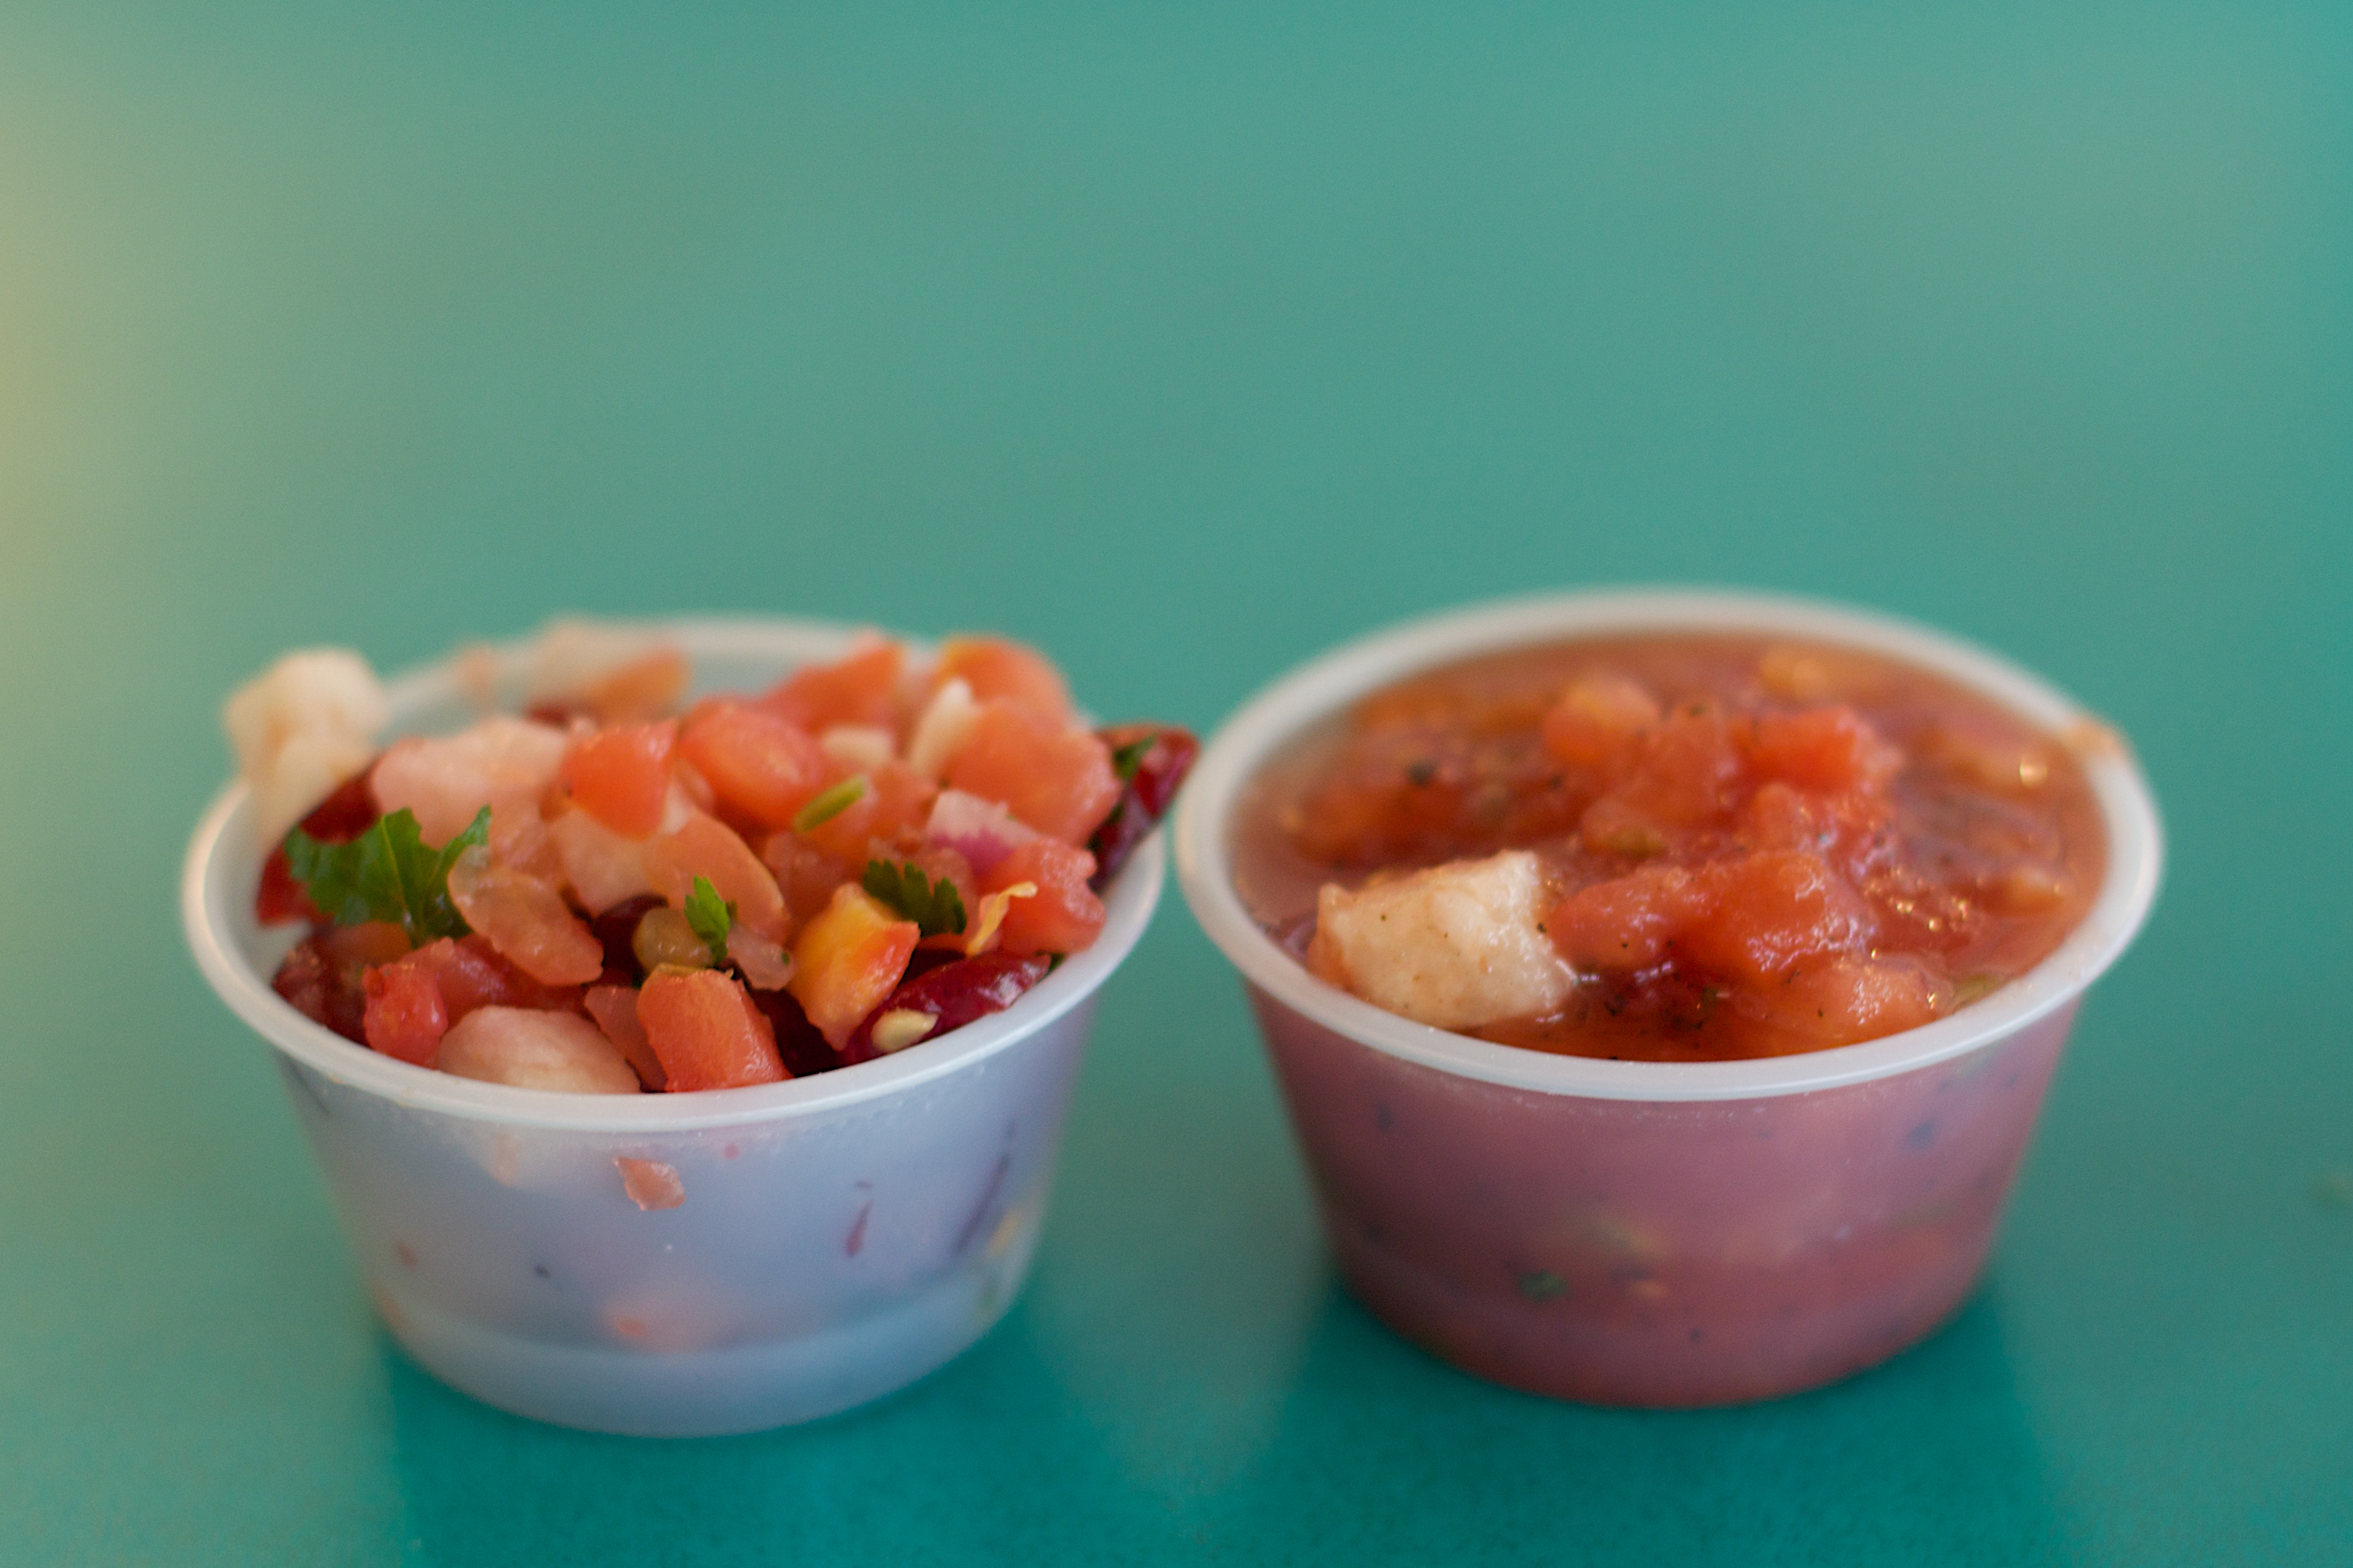
fruit, dish, meal, food, produce, vegetable, cuisine, salsa sauce